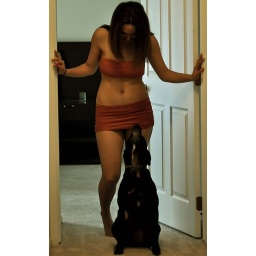
The Blaze of her gaze hypnotizes even the dogs that roam in the home